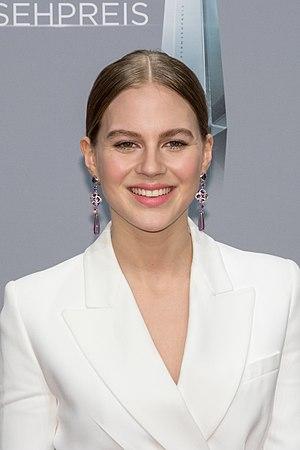
Alicia Gräfin von Rittberg, née le 10 décembre 1993 à Munich, en Bavière, est une actrice allemande.